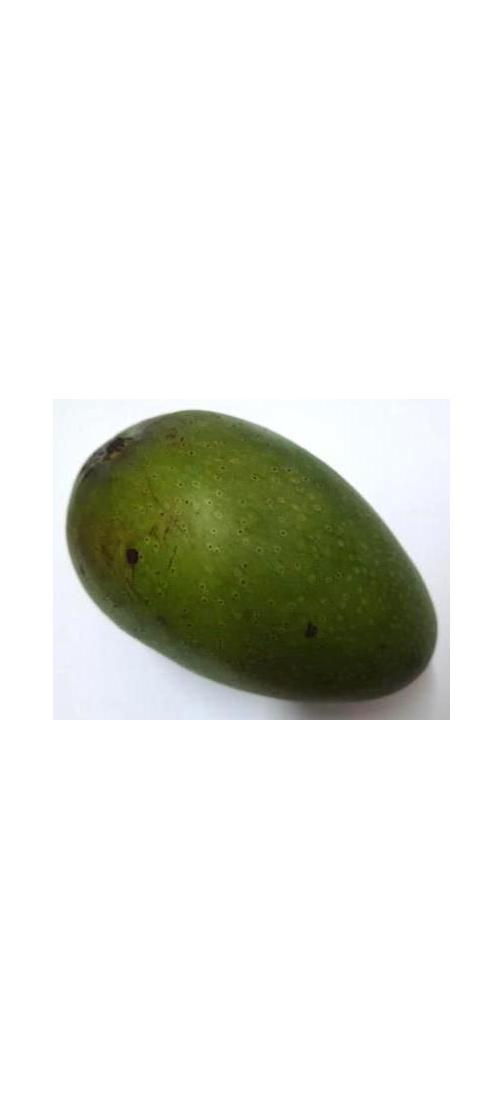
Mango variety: Ashshina Zhinuk